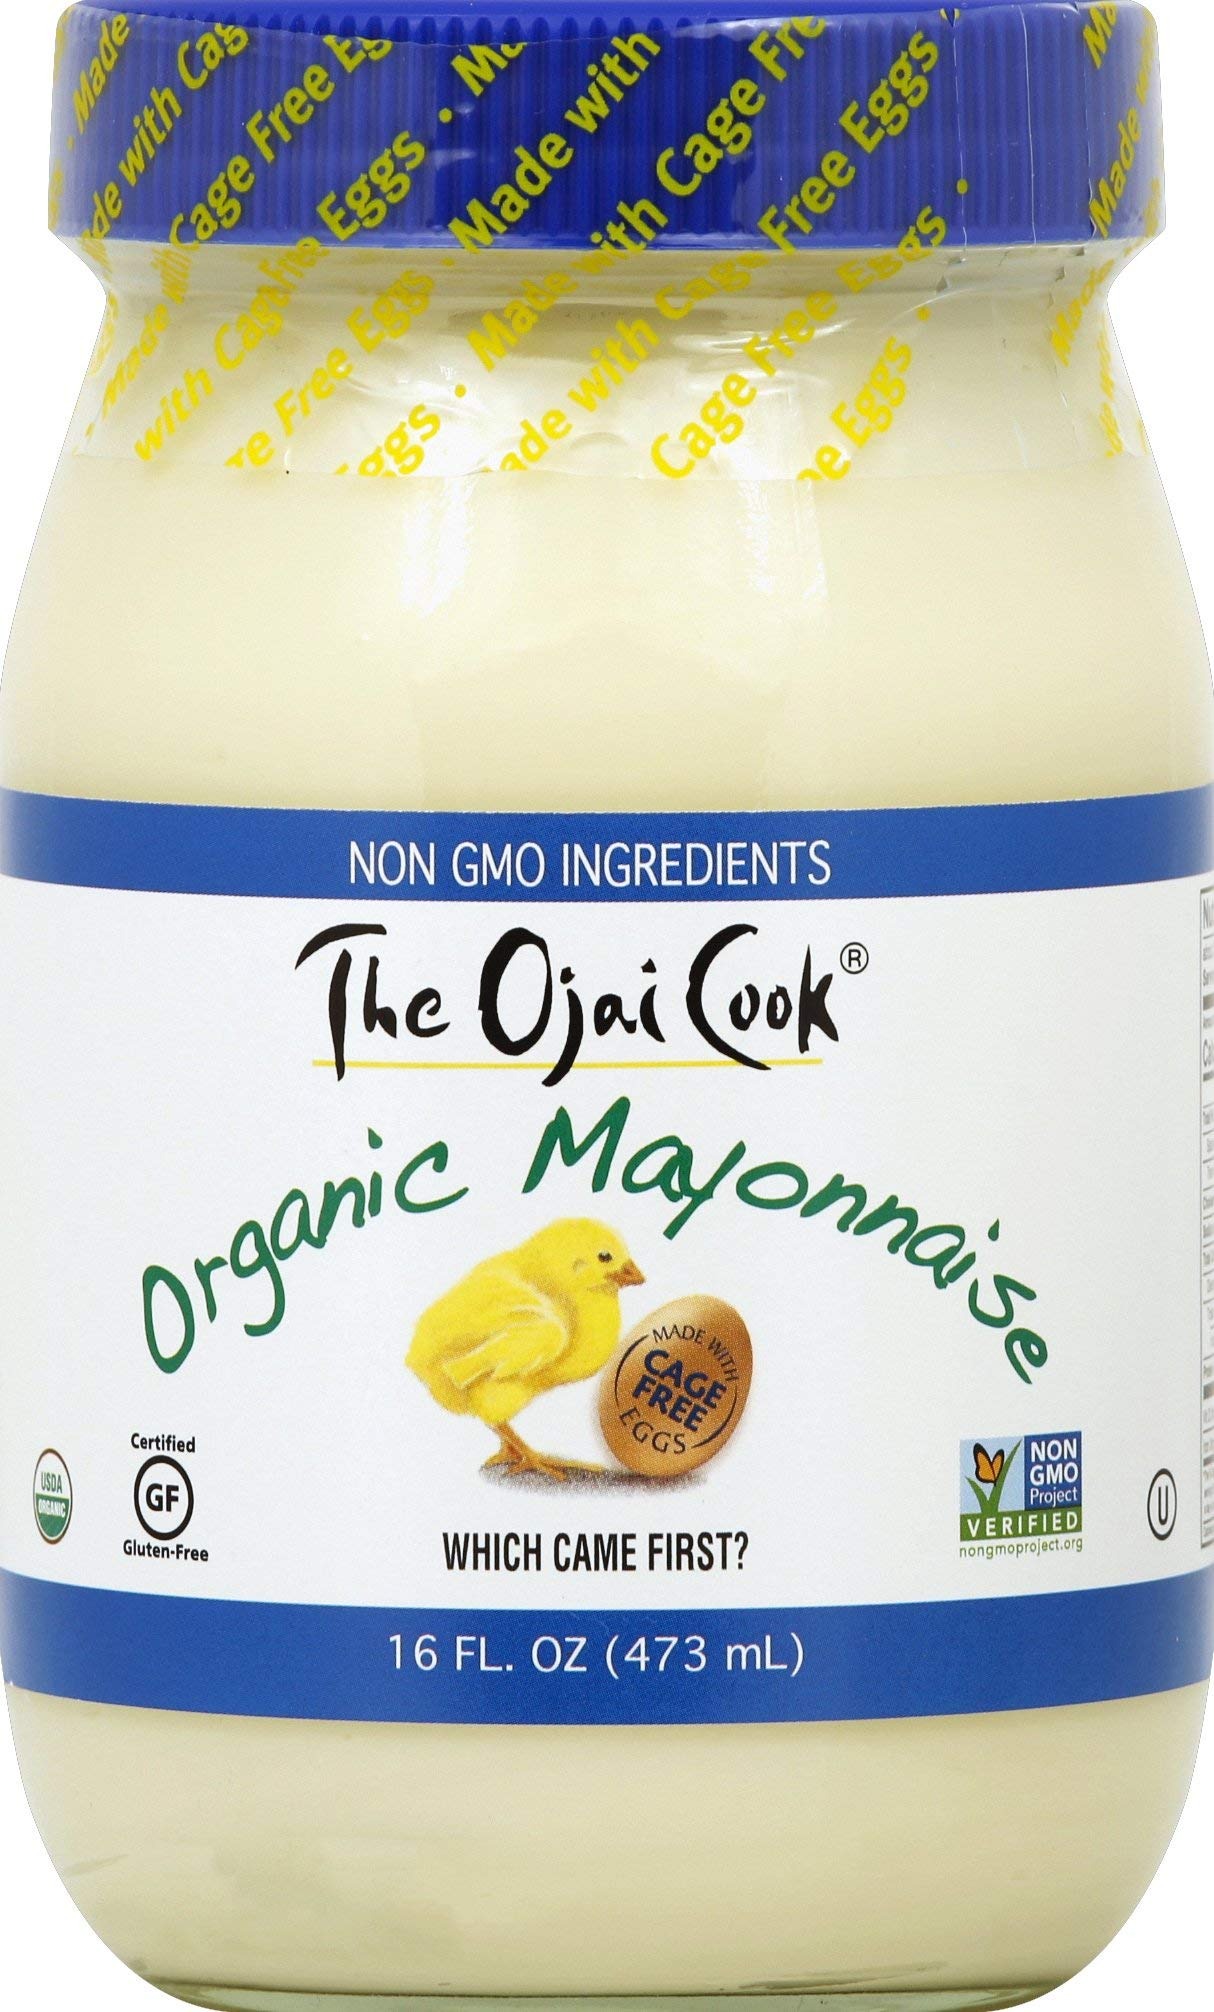
Item Name: Ojai Cook, Regular Mayonnaise, 16 oz
Bullet Point 1: Non-GMO, Gluten Free, Kosher Certified
Bullet Point 2: Made with Cage Free Eggs
Bullet Point 3: Use instead of traditional mayonnaise to wake up everything: Sandwiches, salads, dips, sauces, chicken, fish and fries
Value: 16.0
Unit: Fl Oz

Price: 11.99